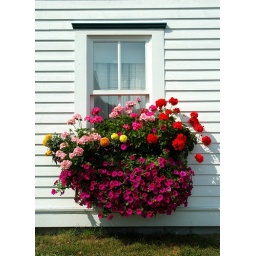
Gorgeous flower box near Government House in St. John's Newfoundland.